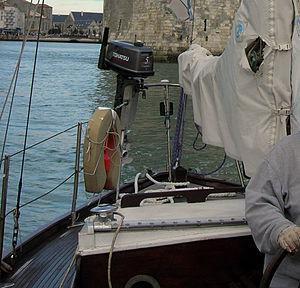
La compagnie japonaise Tohatsu est la deuxième plus grande productrice de moteurs hors-bord dans le monde.